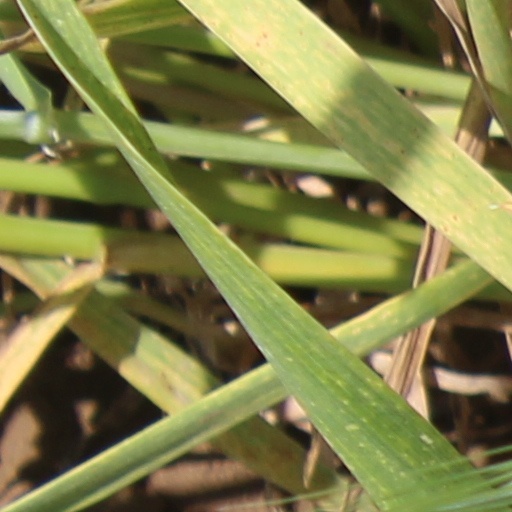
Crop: wheat